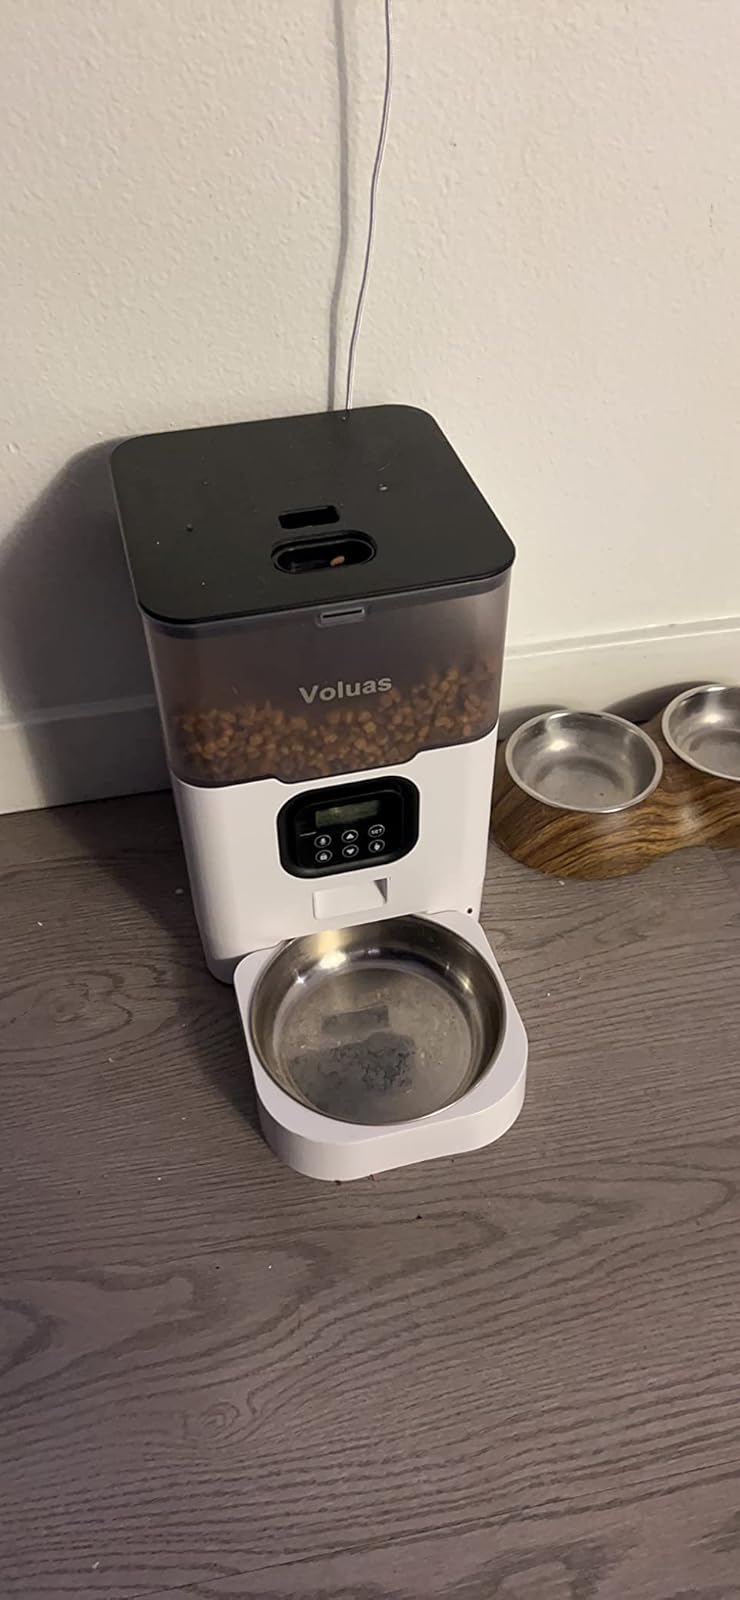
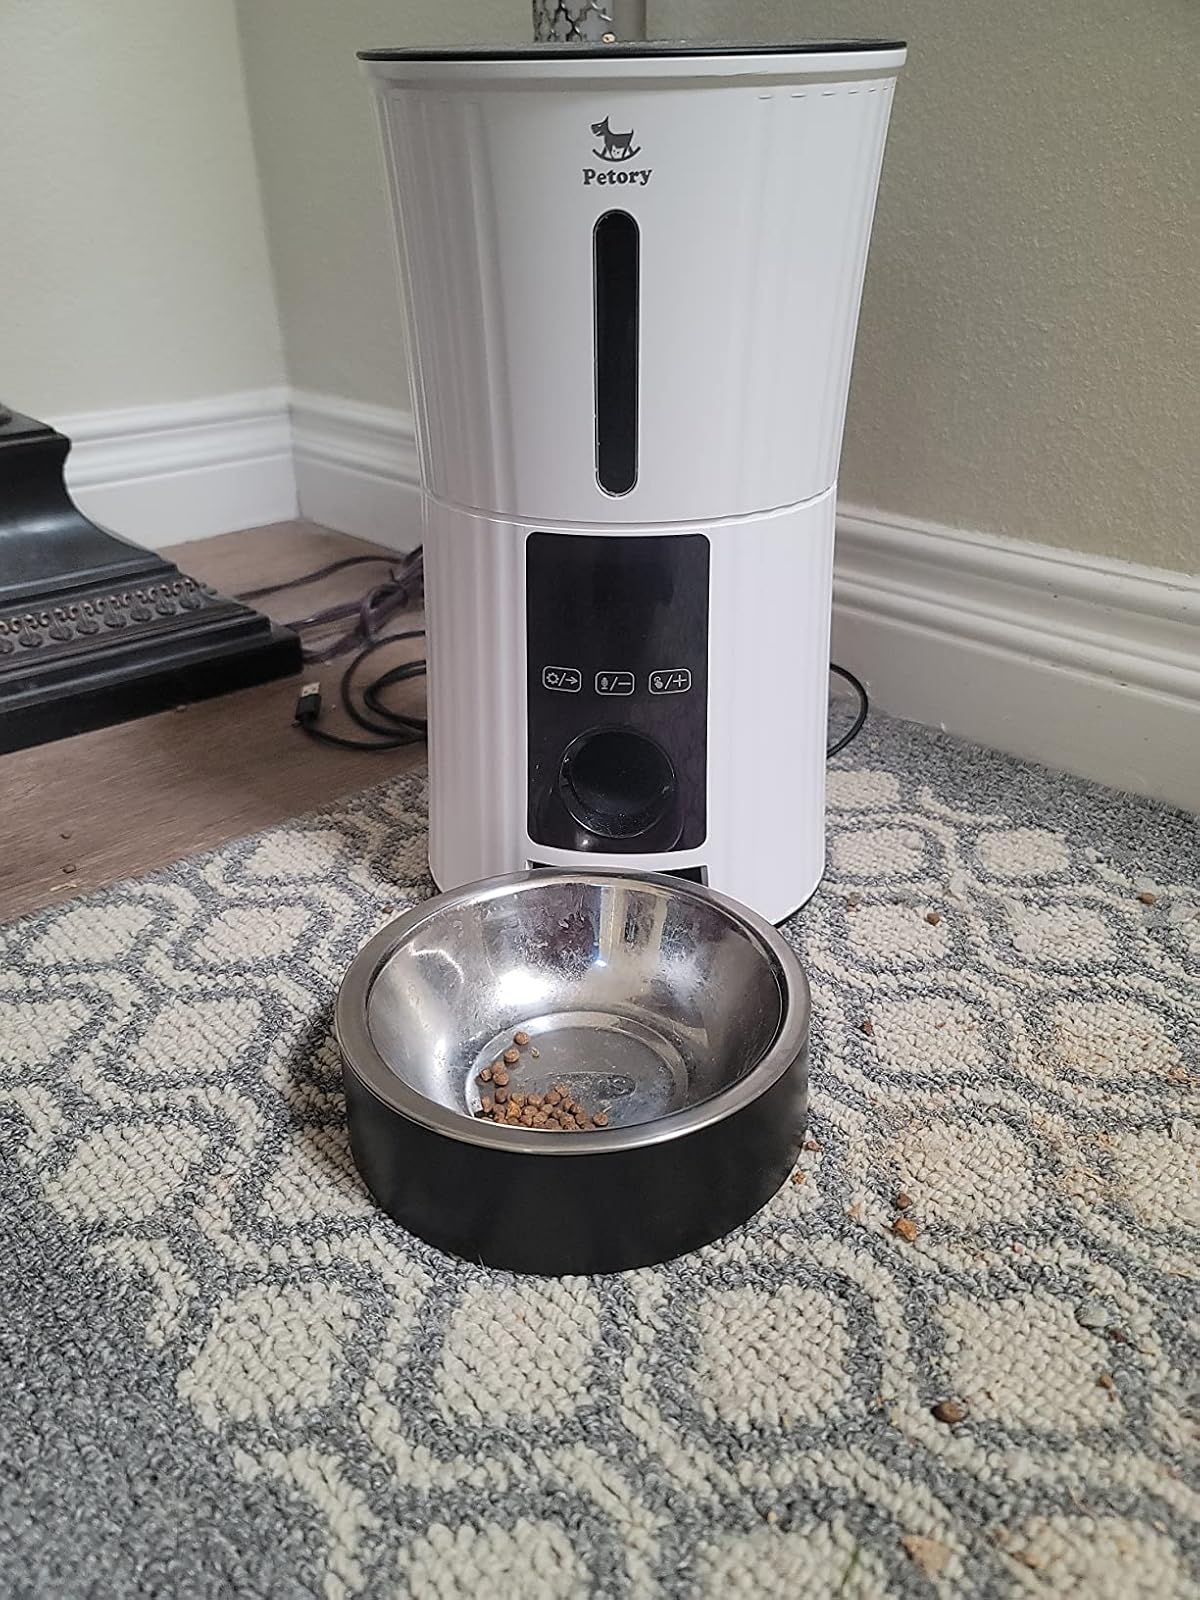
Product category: items_feeder
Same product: no